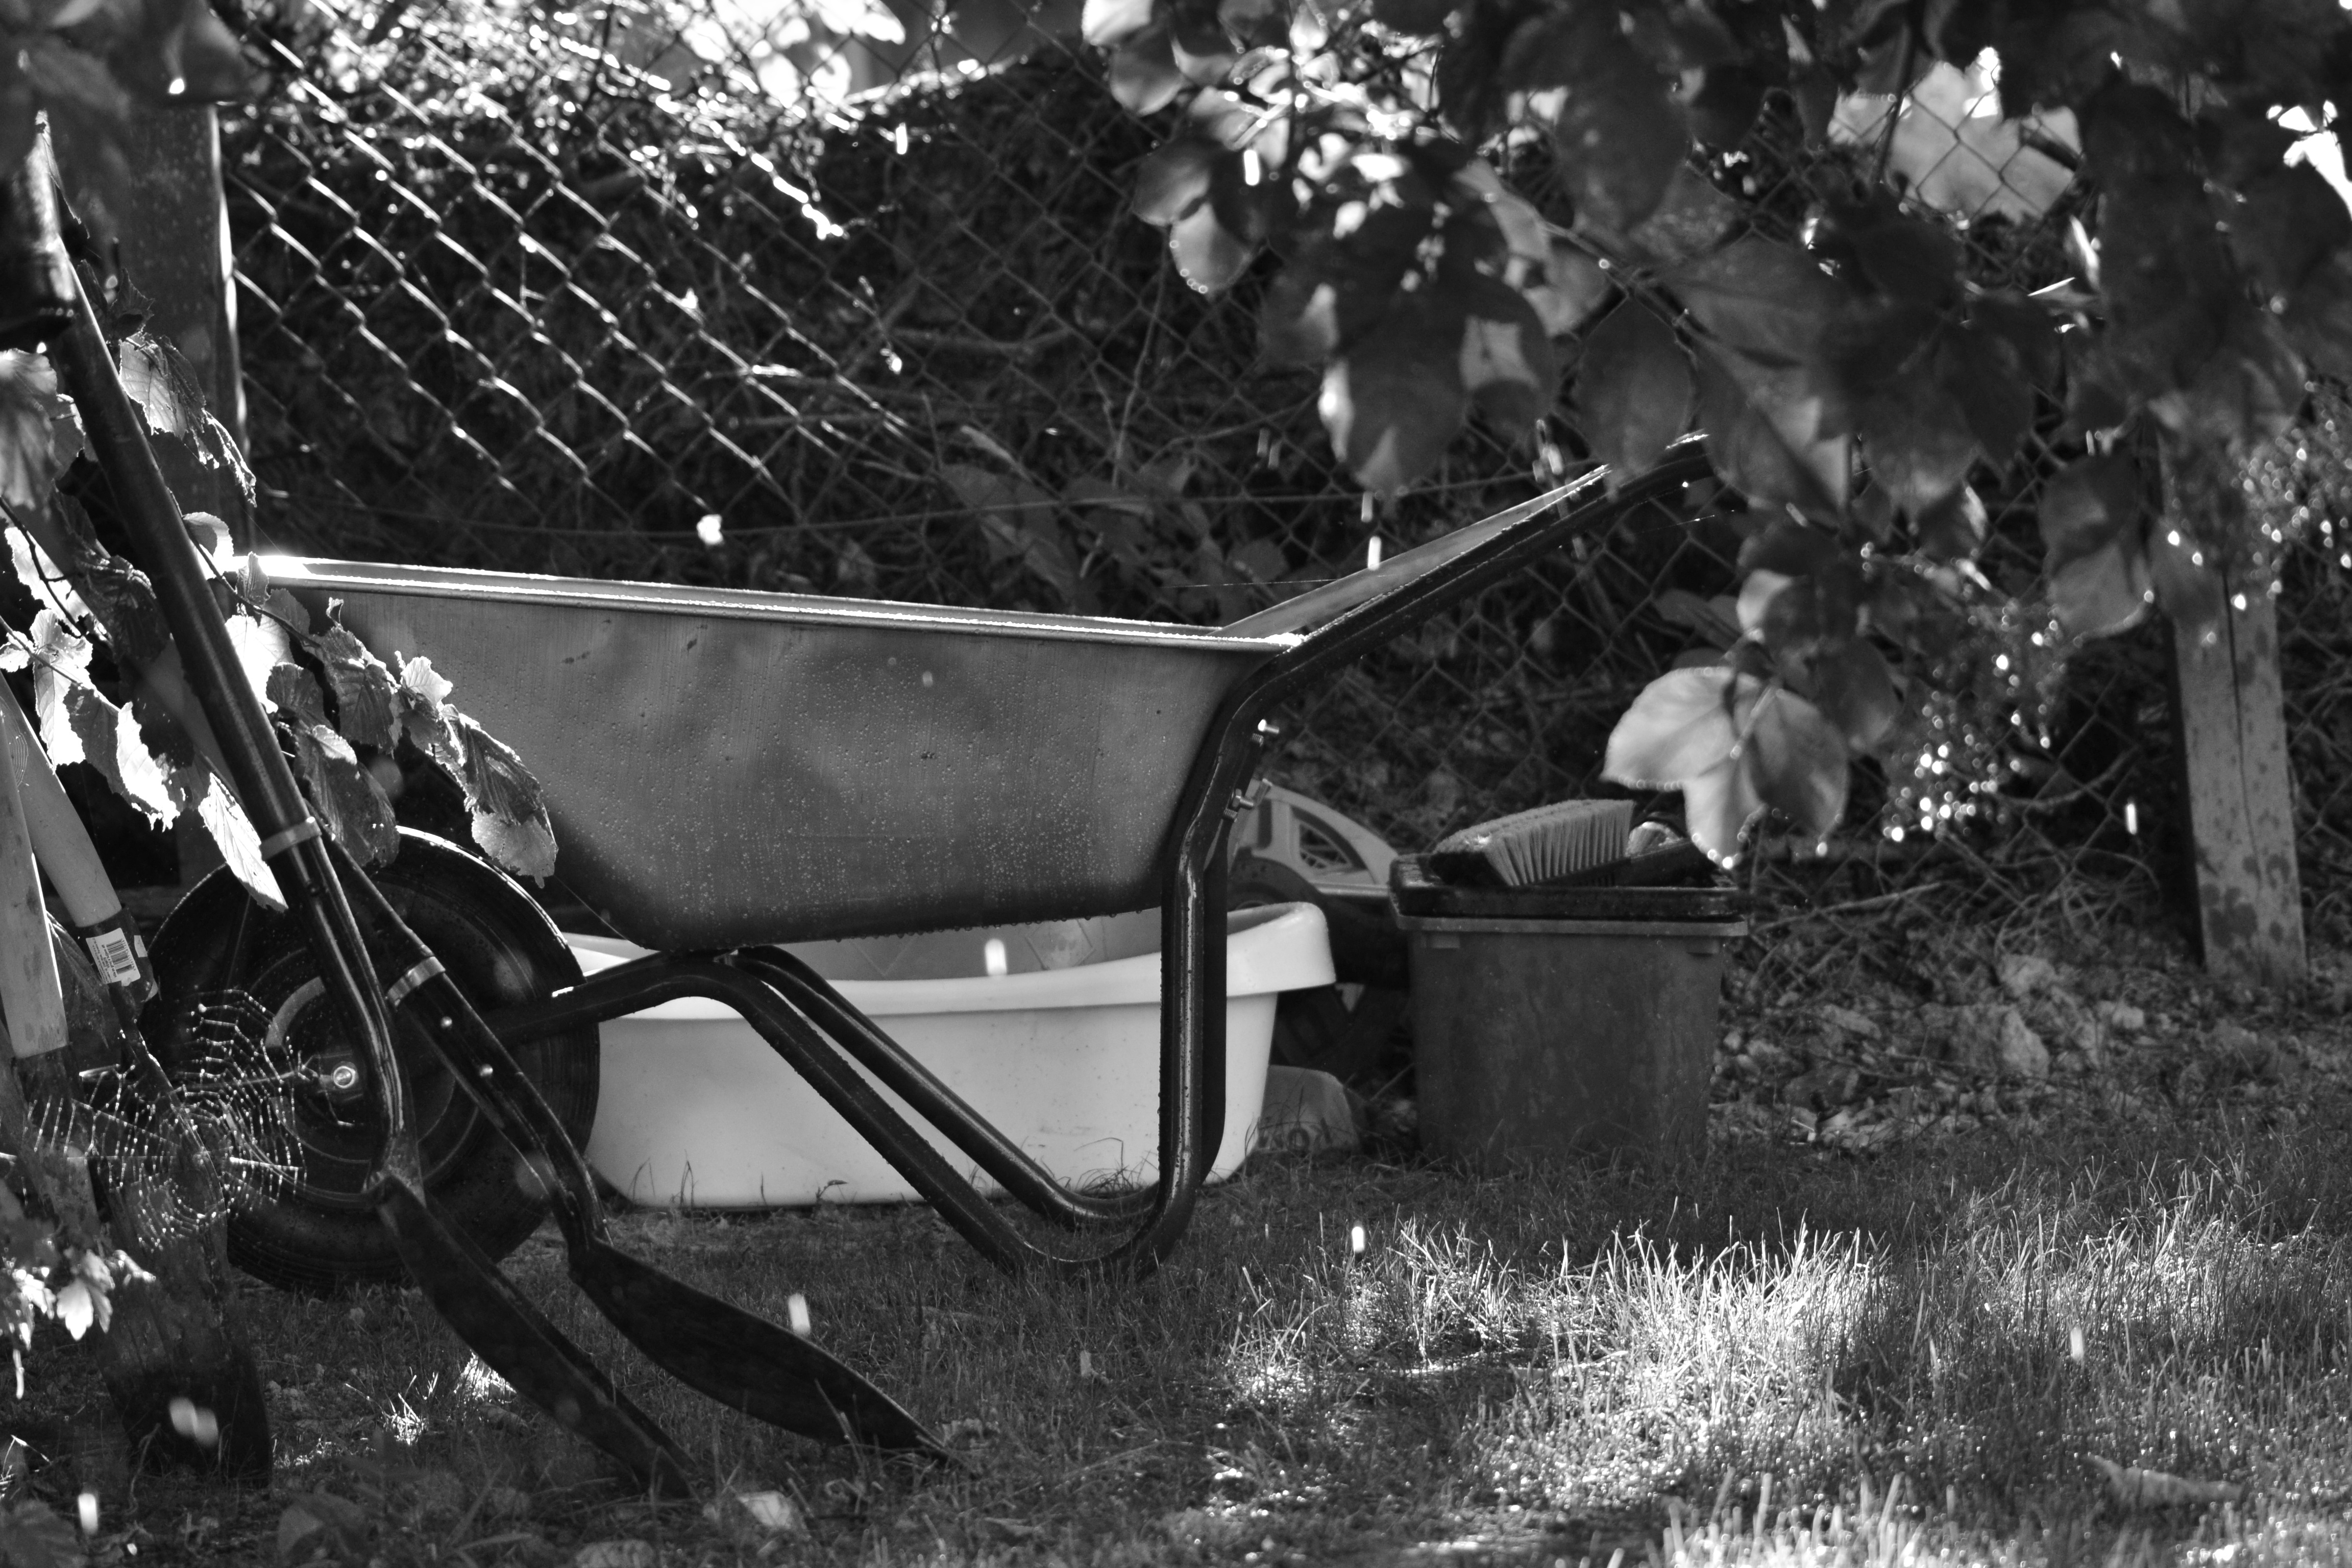
tree, snow, winter, black and white, white, photography, flower, weather, darkness, black, monochrome, season, monochrome photography